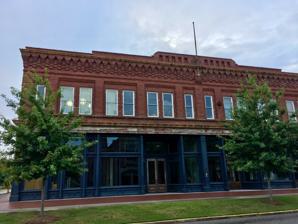
Building: Pacific Community Association Building
Country: United States of America
Year built: 1903
United States historic place Pacific Community Association Building U.S. National Register of Historic Places Show map of South Carolina Show map of the United States Location 701 Whaley St., 214 Wayne St., Columbia, South Carolina Coordinates 33°59′08″N 81°2′7″W / 33.98556°N 81.03528°W / 33.98556; -81.03528 Area 1.2 acres (0.49 ha) Built 1903 ( 1903 ) , 1918, 1923 Architect Whaley, W.B. Smith Architectural style Early Commercial MPS Textile Mills designed by W.B. Smith Whaley MPS NRHP reference No. 07001110 Added to NRHP October 24, 2007 Pacific Community Association Building , also known as Pacific Community YMCA and The 'Y', is a historic community center located at Columbia, South Carolina . The original section was built in 1903, and is a large two-story, irregularly-shaped brick building. It was enlarged around 1918 with the addition of the pool building, and a large gymnasium in 1923.  It provided recreational opportunities for residents of mill villages associated with the Olympia and Granby Mill complex. It was added to the National Register of Historic Places in 2007. References